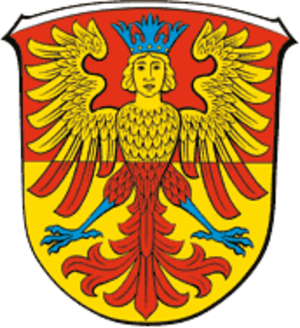
Mücke est une municipalité allemande située dans le land de la Hesse et l'arrondissement de Vogelsberg.